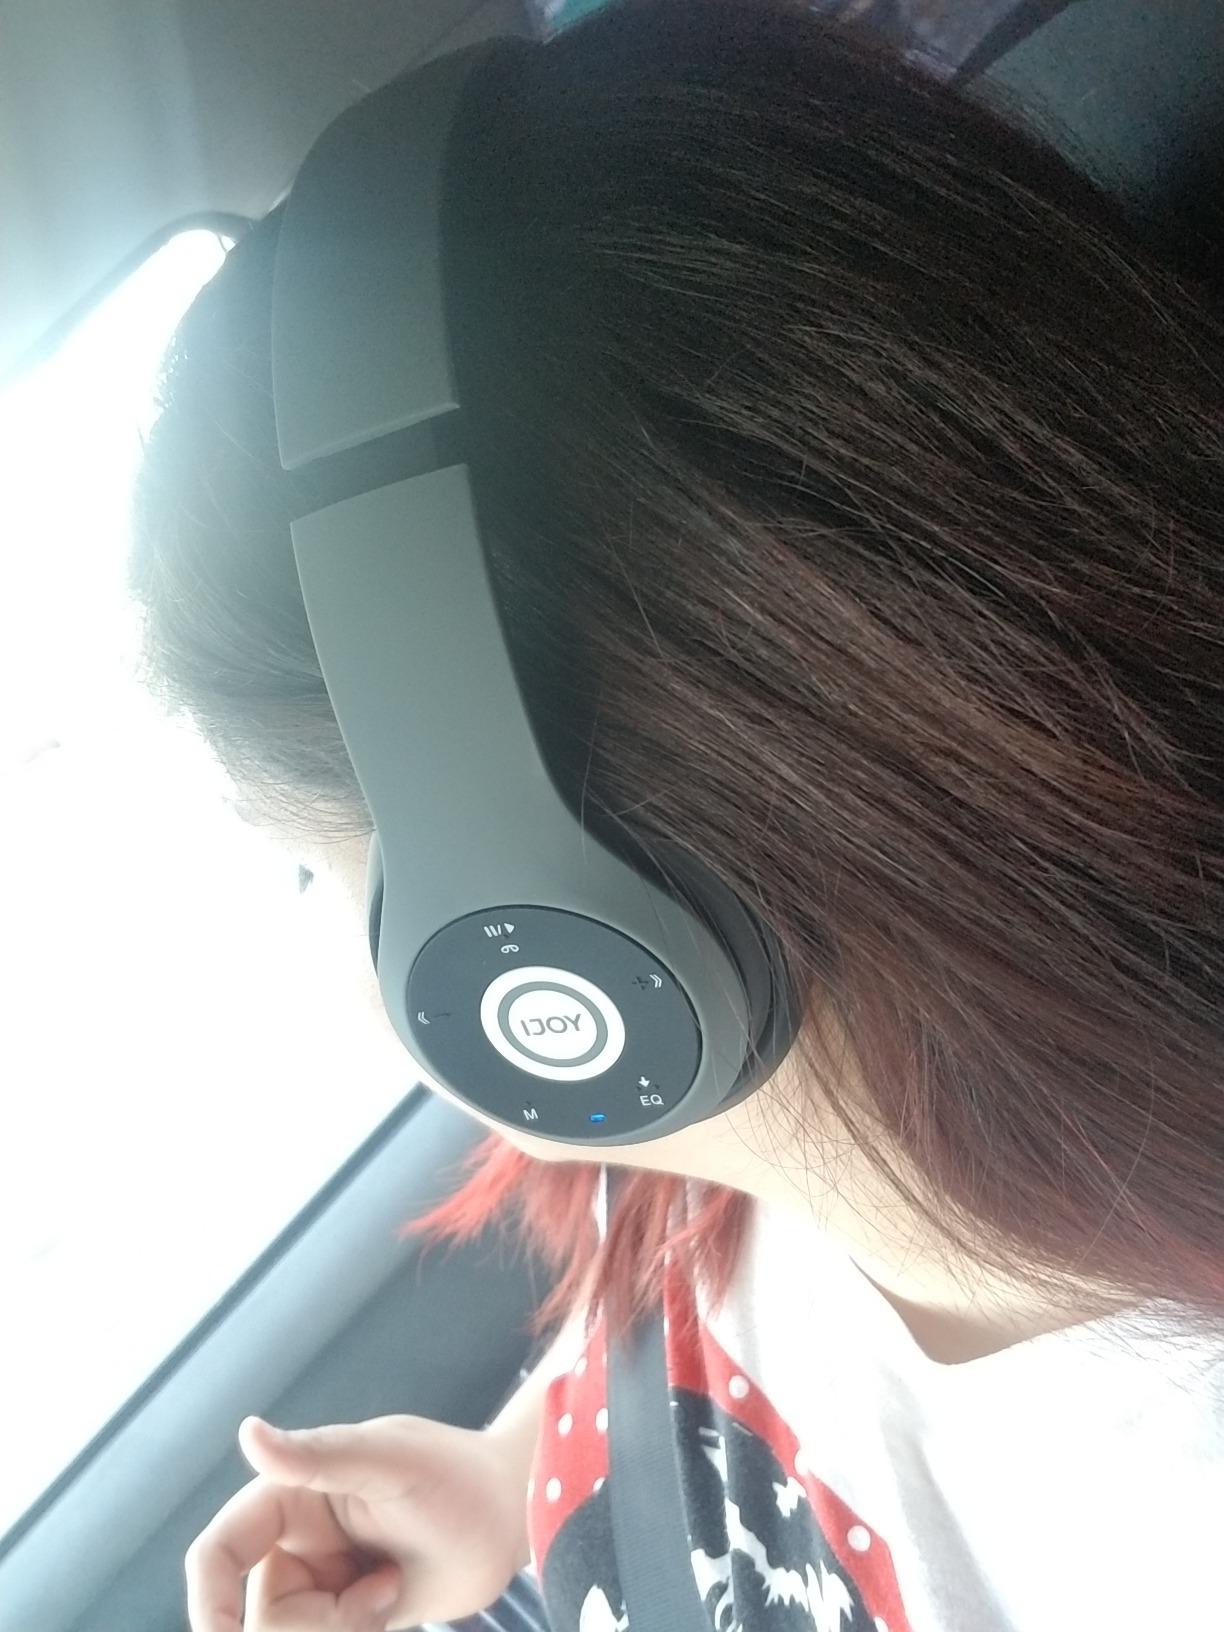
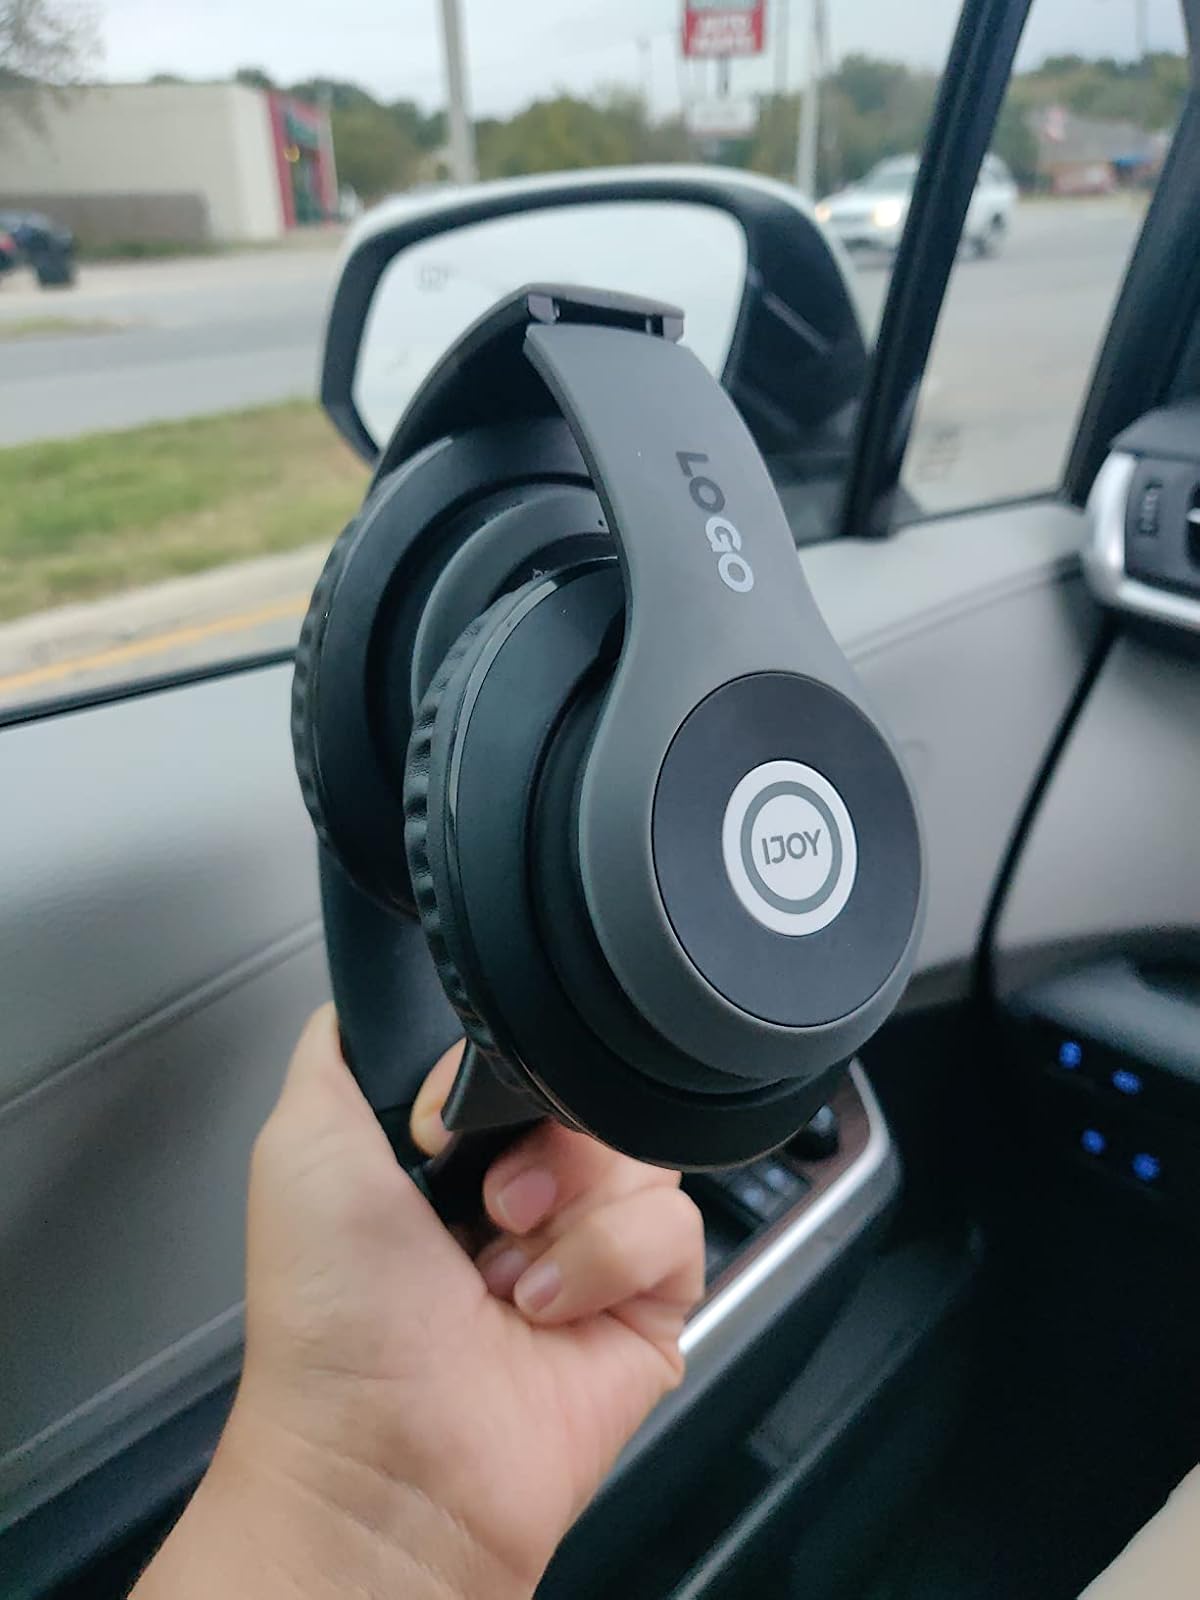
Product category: headphones
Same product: yes